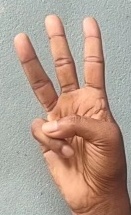
ASL sign: W